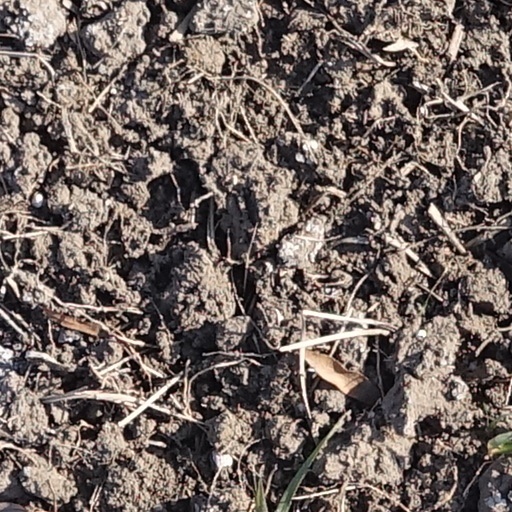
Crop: wheat